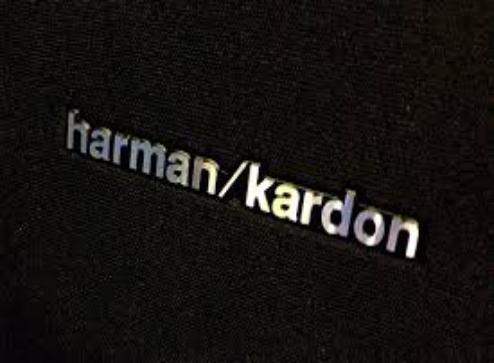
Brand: HARMAN KARDON
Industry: Electronic